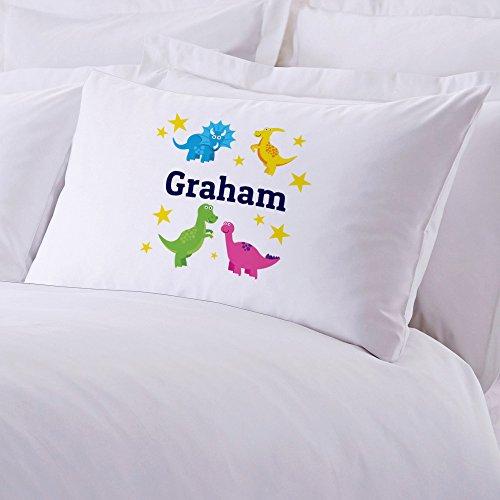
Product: Monogram Online SB5598 Customized Dinosaurs Kids Sleepingwcase
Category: Home & Kitchen | Bedding | Kids' Bedding | Sheets & Pillowcases | Pillowcases
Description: Great Condition.
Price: $20.00
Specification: ProductDimensions:30x0.2x20inches|ItemWeight:4ounces|ShippingWeight:4.8ounces|Manufacturer:MonogramOnline|ASIN:B01N36W1HE|Itemmodelnumber:SB5598